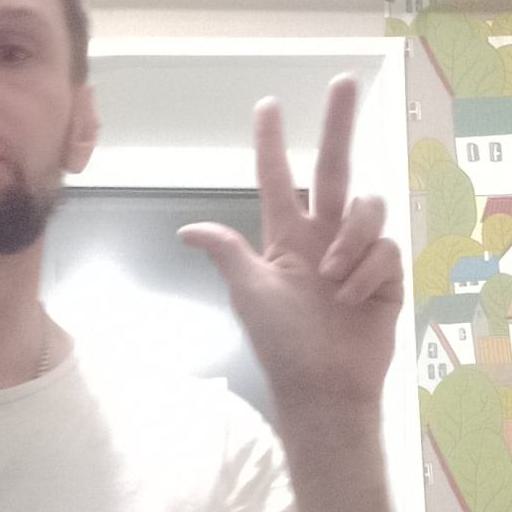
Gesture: three2